Taejon Airfield

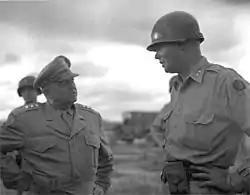
Lt Gen Walker and Maj Gen William Dean at Taejon Airfield, July 1950

On 9 July 1950, Lieutenants James A. Bryant and Frank G. Mitchell flew the first FAC missions of the Korean War from Taejon. They flew into Taejon with two L-5G Sentinels modified with VHF radios but were unable to get the radio to work. Borrowing two 24th Infantry Division L-17s, the lieutenants called down about 10 flights of F-80s on the advancing Korean People's Army (KPA) forces. The L-17s were soon replaced with T-6s equipped with AN/ARC-3 radio sets which demonstrated their value over the following days before being withdrawn to operate from Taegu.